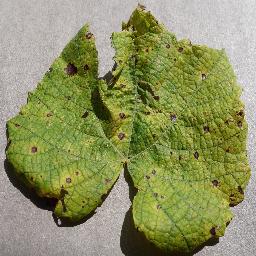
Label: Grape___Leaf_blight_(Isariopsis_Leaf_Spot)